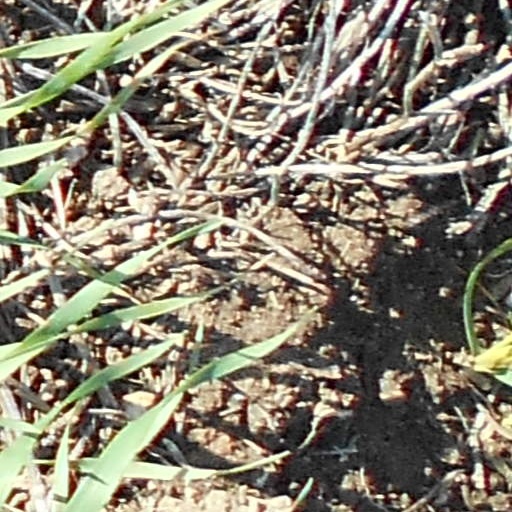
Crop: wheat